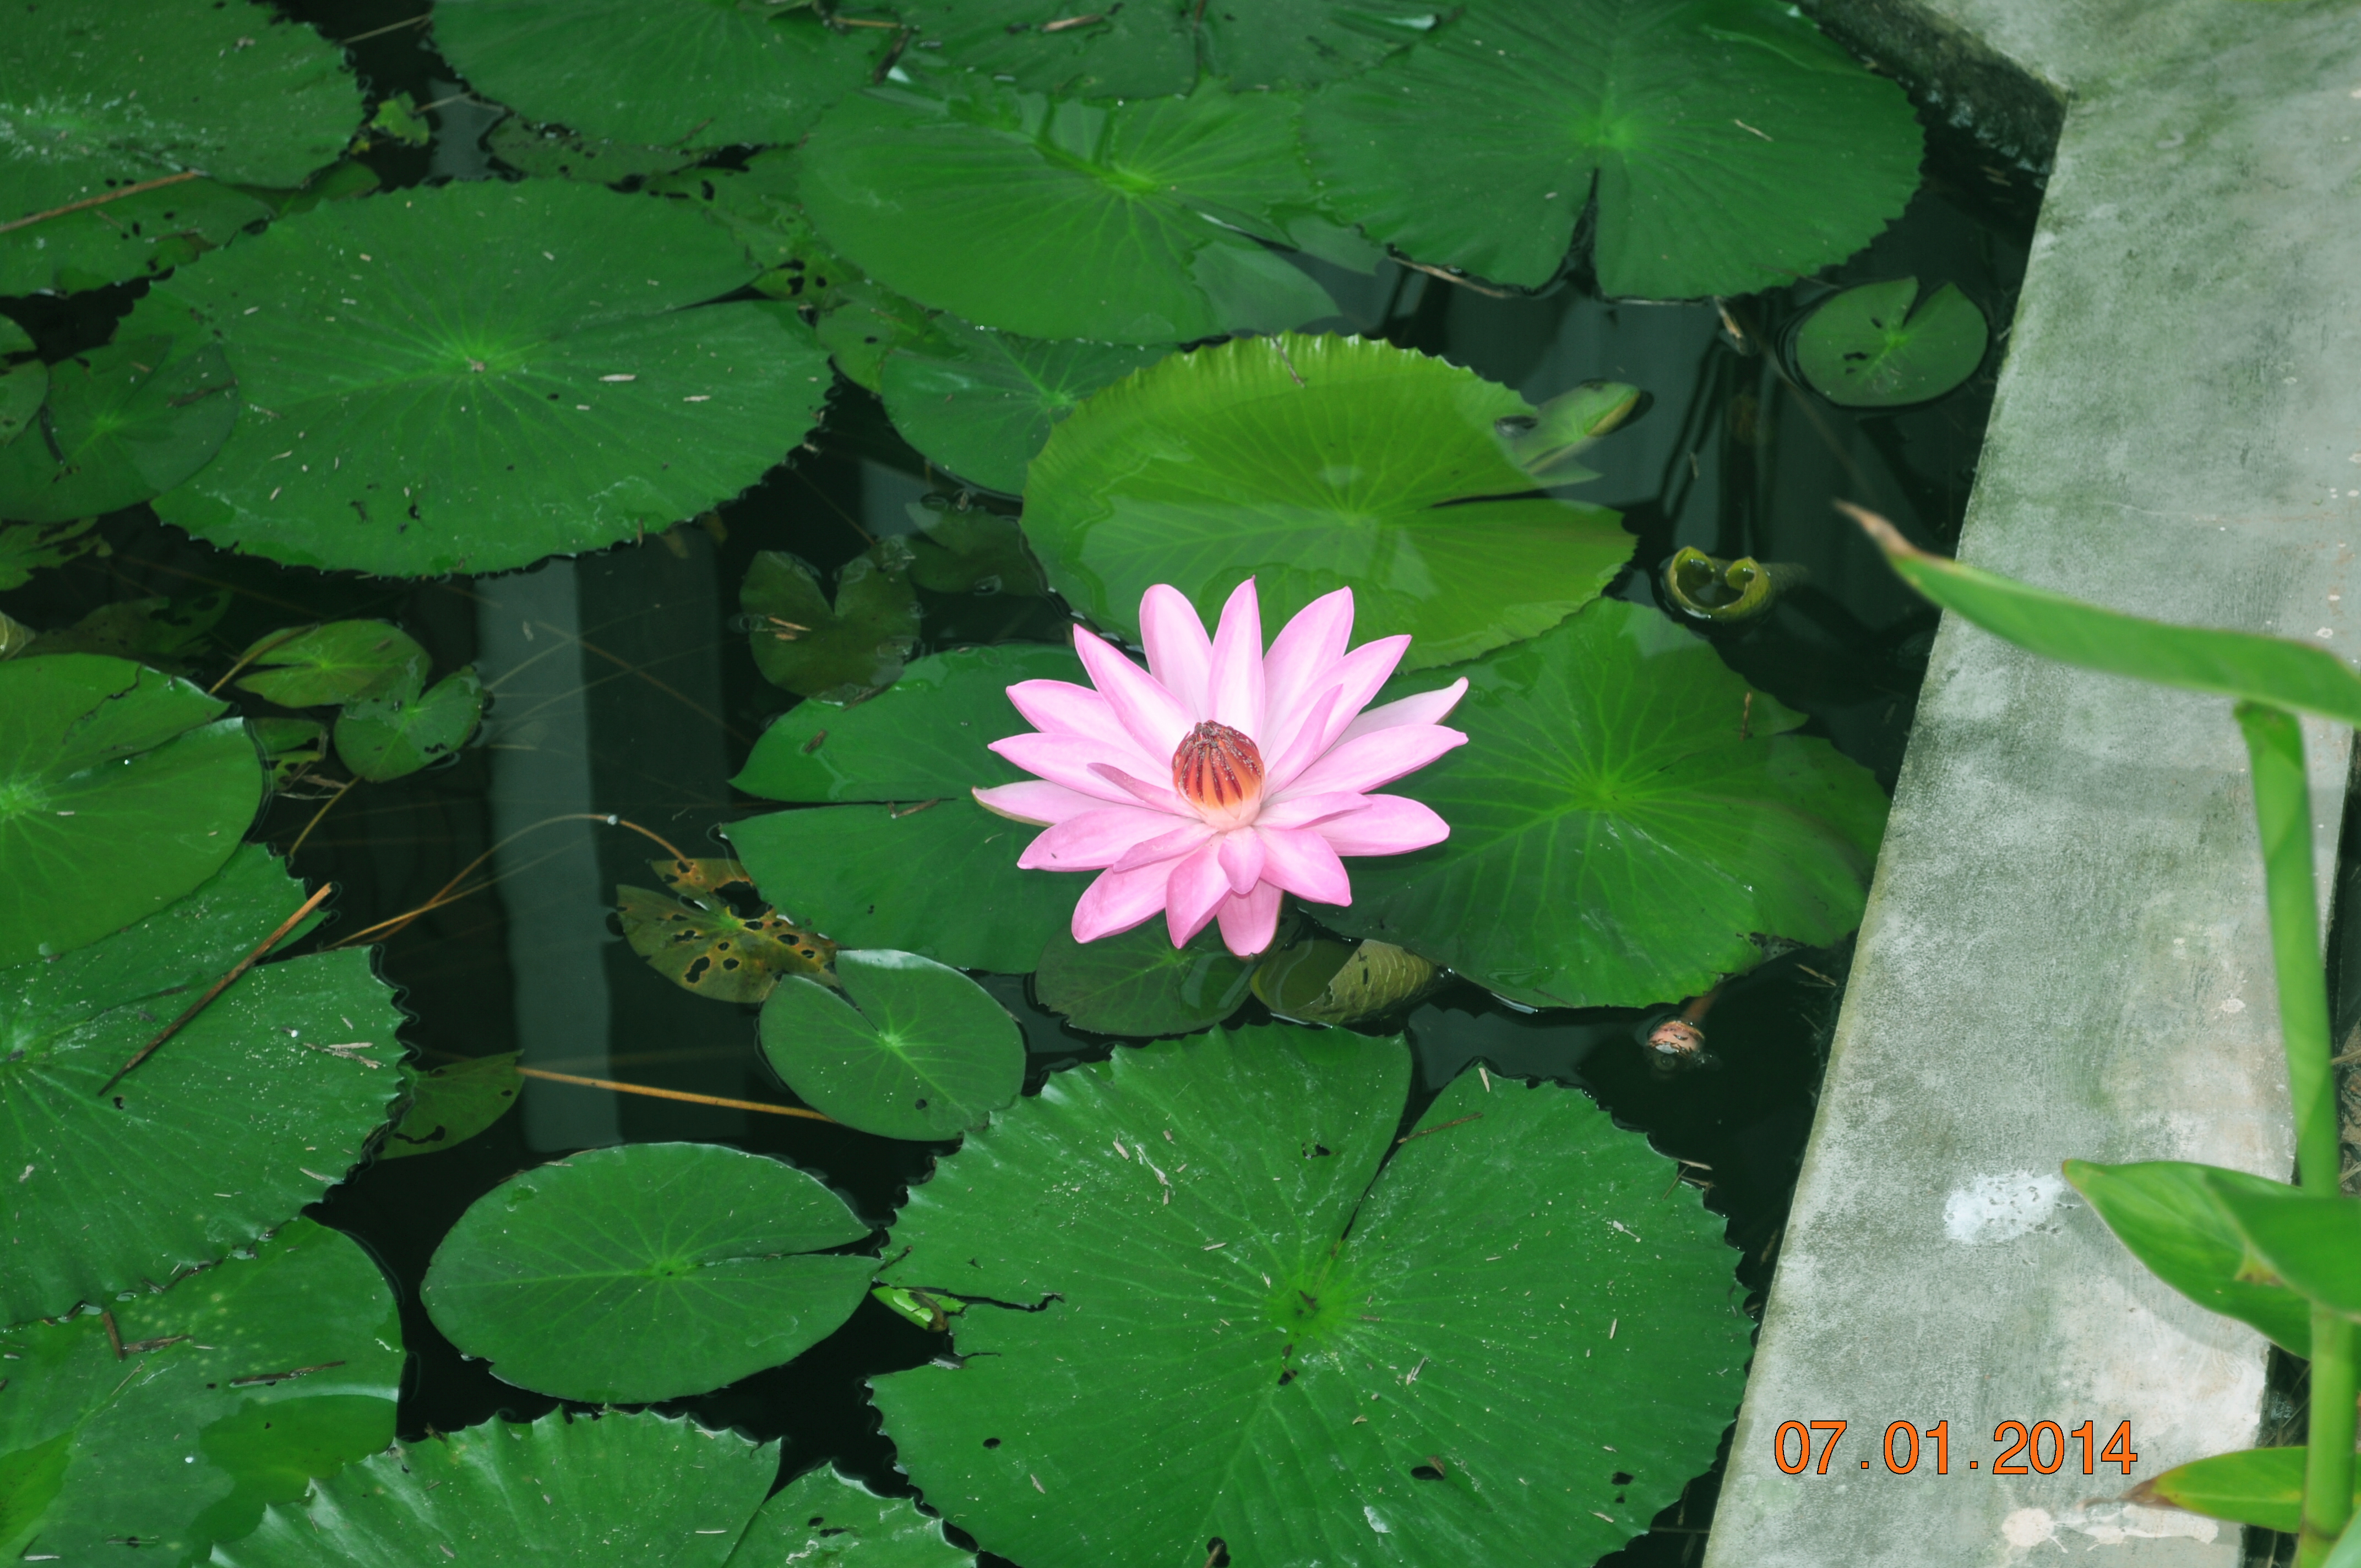
lotus, flower, pink, lakshmi, diwali, beautiful, flowering plant, petal, plant, leaf, aquatic plant, water lily, botany, sacred lotus, lotus family, annual plant, plant stem, dicotyledon, wildflower